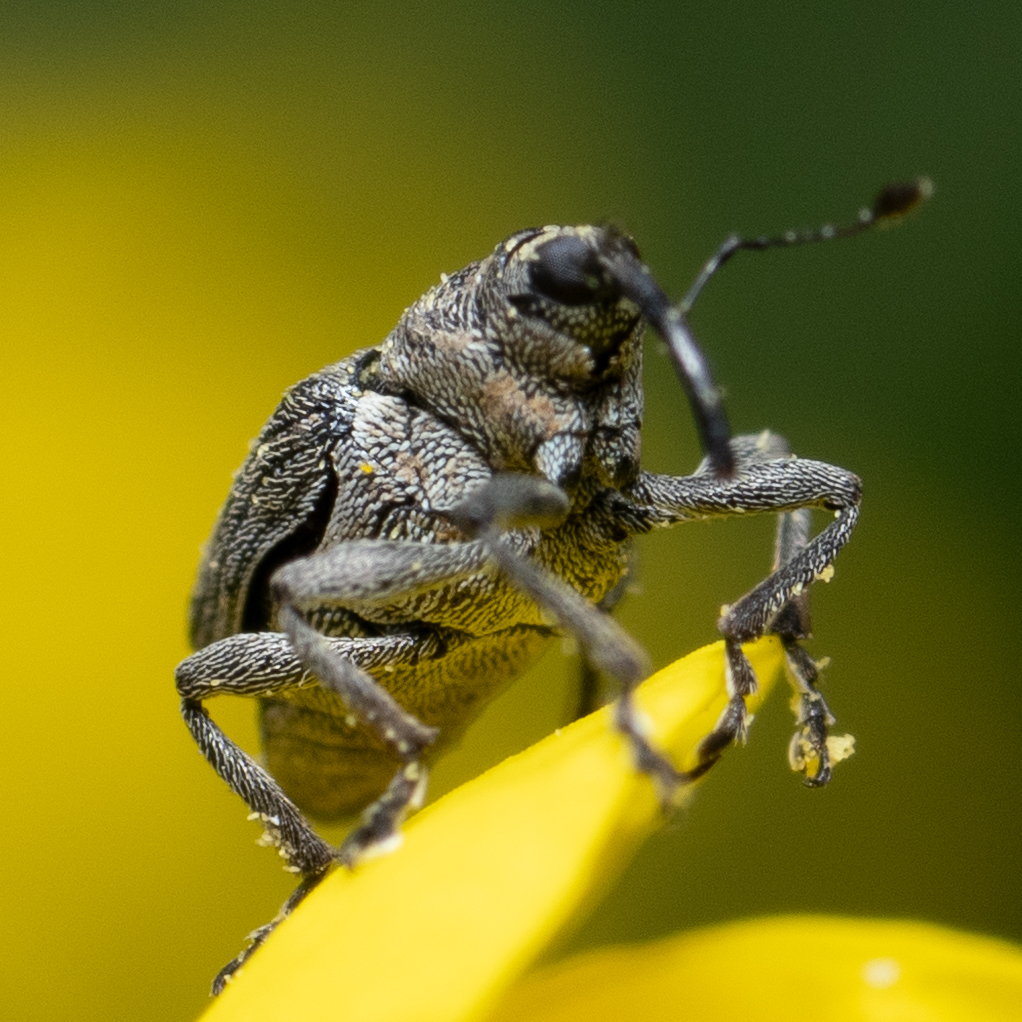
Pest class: Cabbage_seedpod_weevil